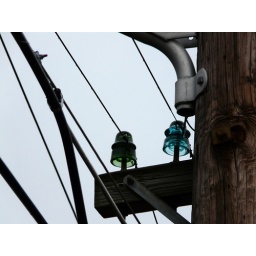
A couple glass insulators on an active pole in Massachusetts.